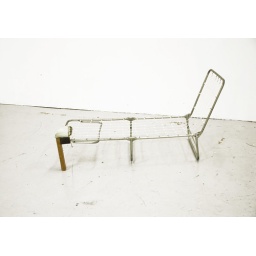
&amp;quot;Dying in my sleep... fhrptpep&amp;quot;, 2009, Sunbed and wooden table leg, 100x45x40cm